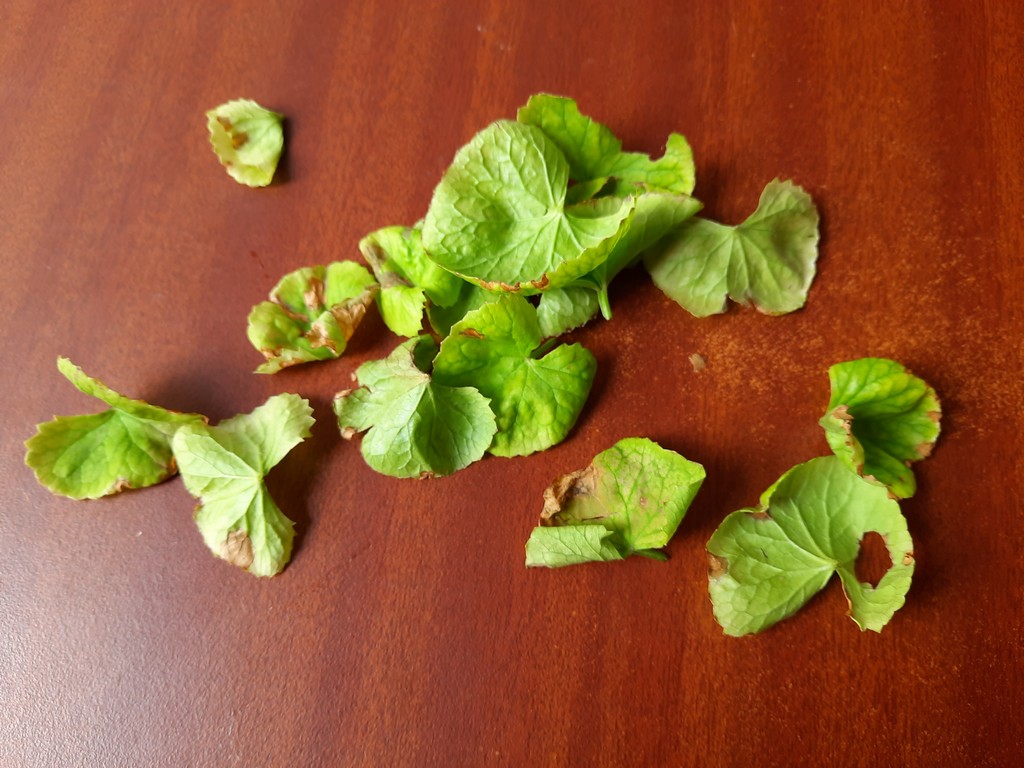
Label: Unhealthy